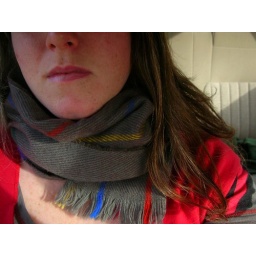
what the mirror was seeing in the car